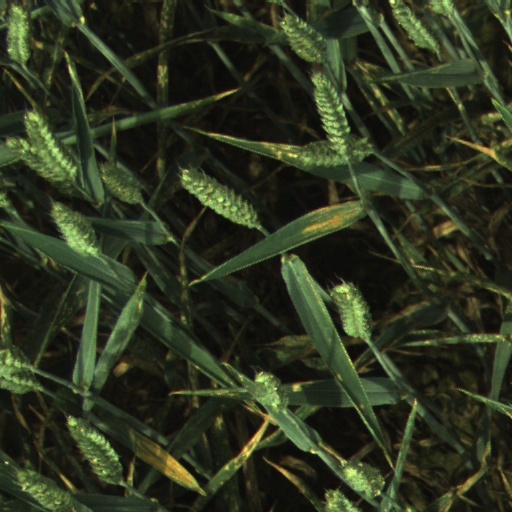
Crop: wheat